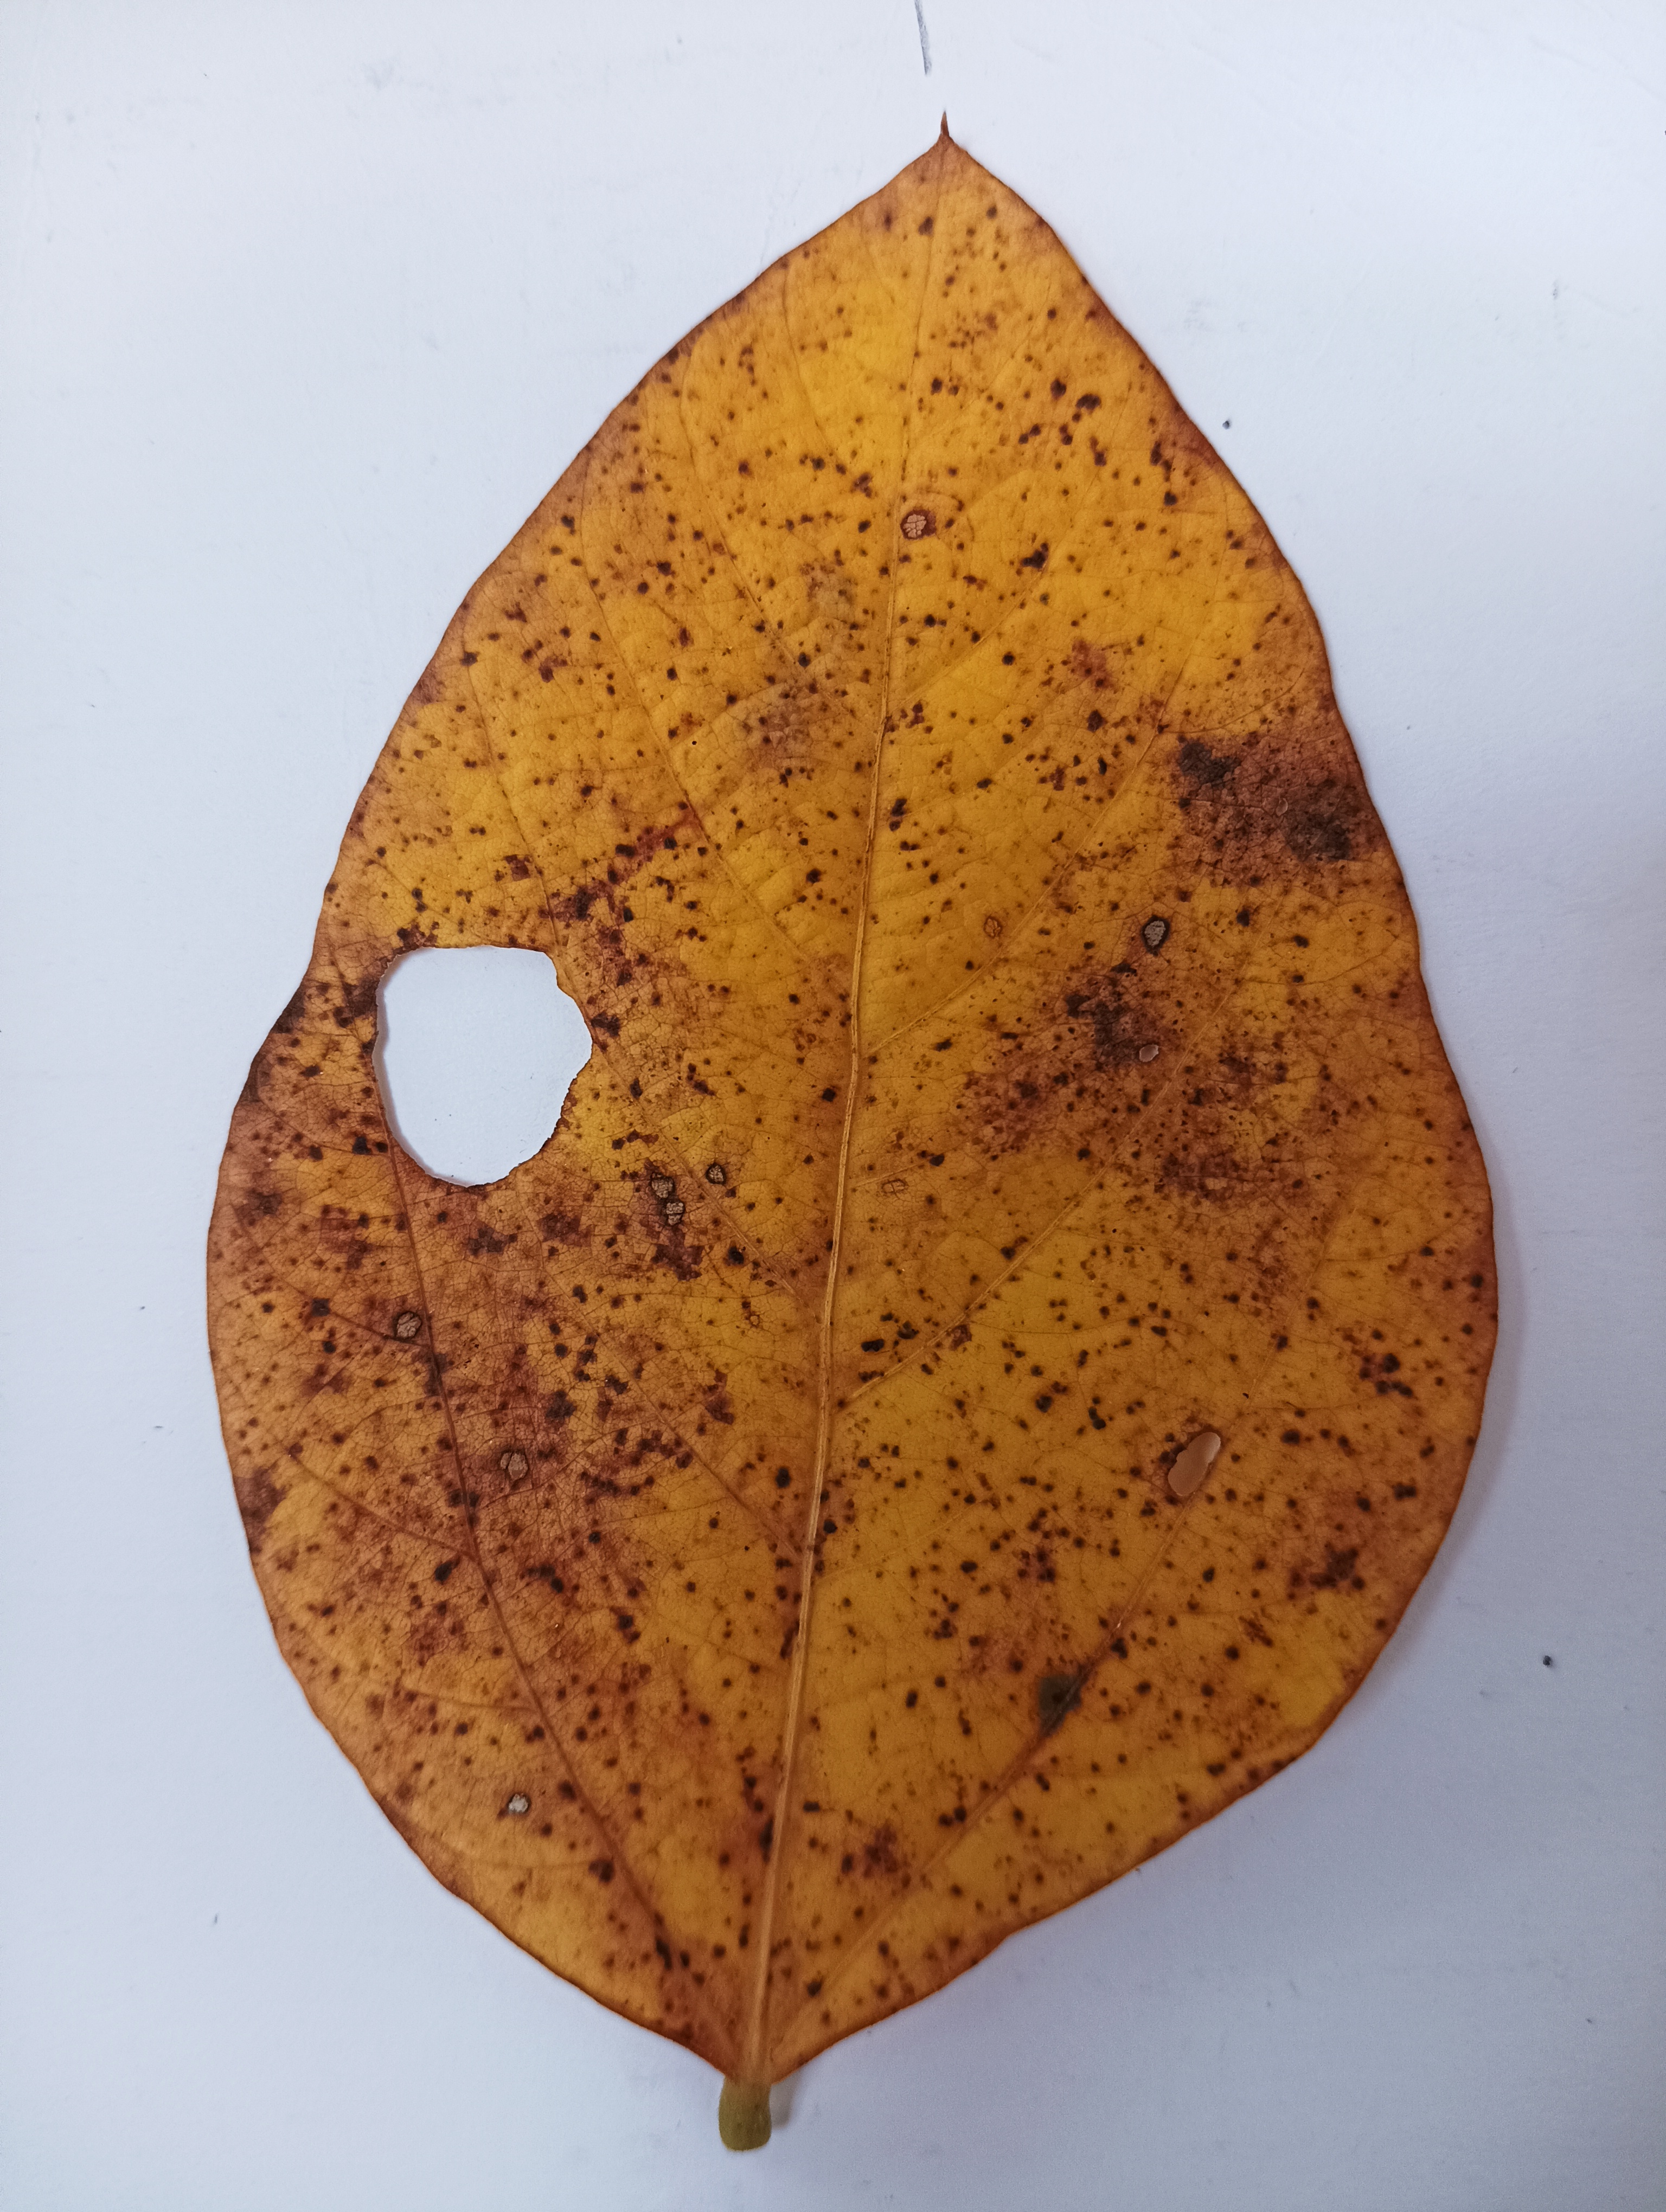
Label: Septoria_Brown_Spot